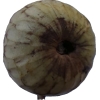
Label: cherimoya